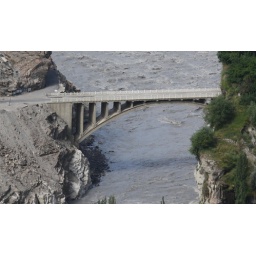
The new bridge over the river near Altit.